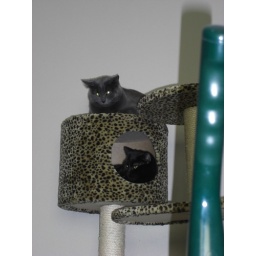
Loki (the grey one) and Freya (the black cat) face off against the greatest foe they will ever know